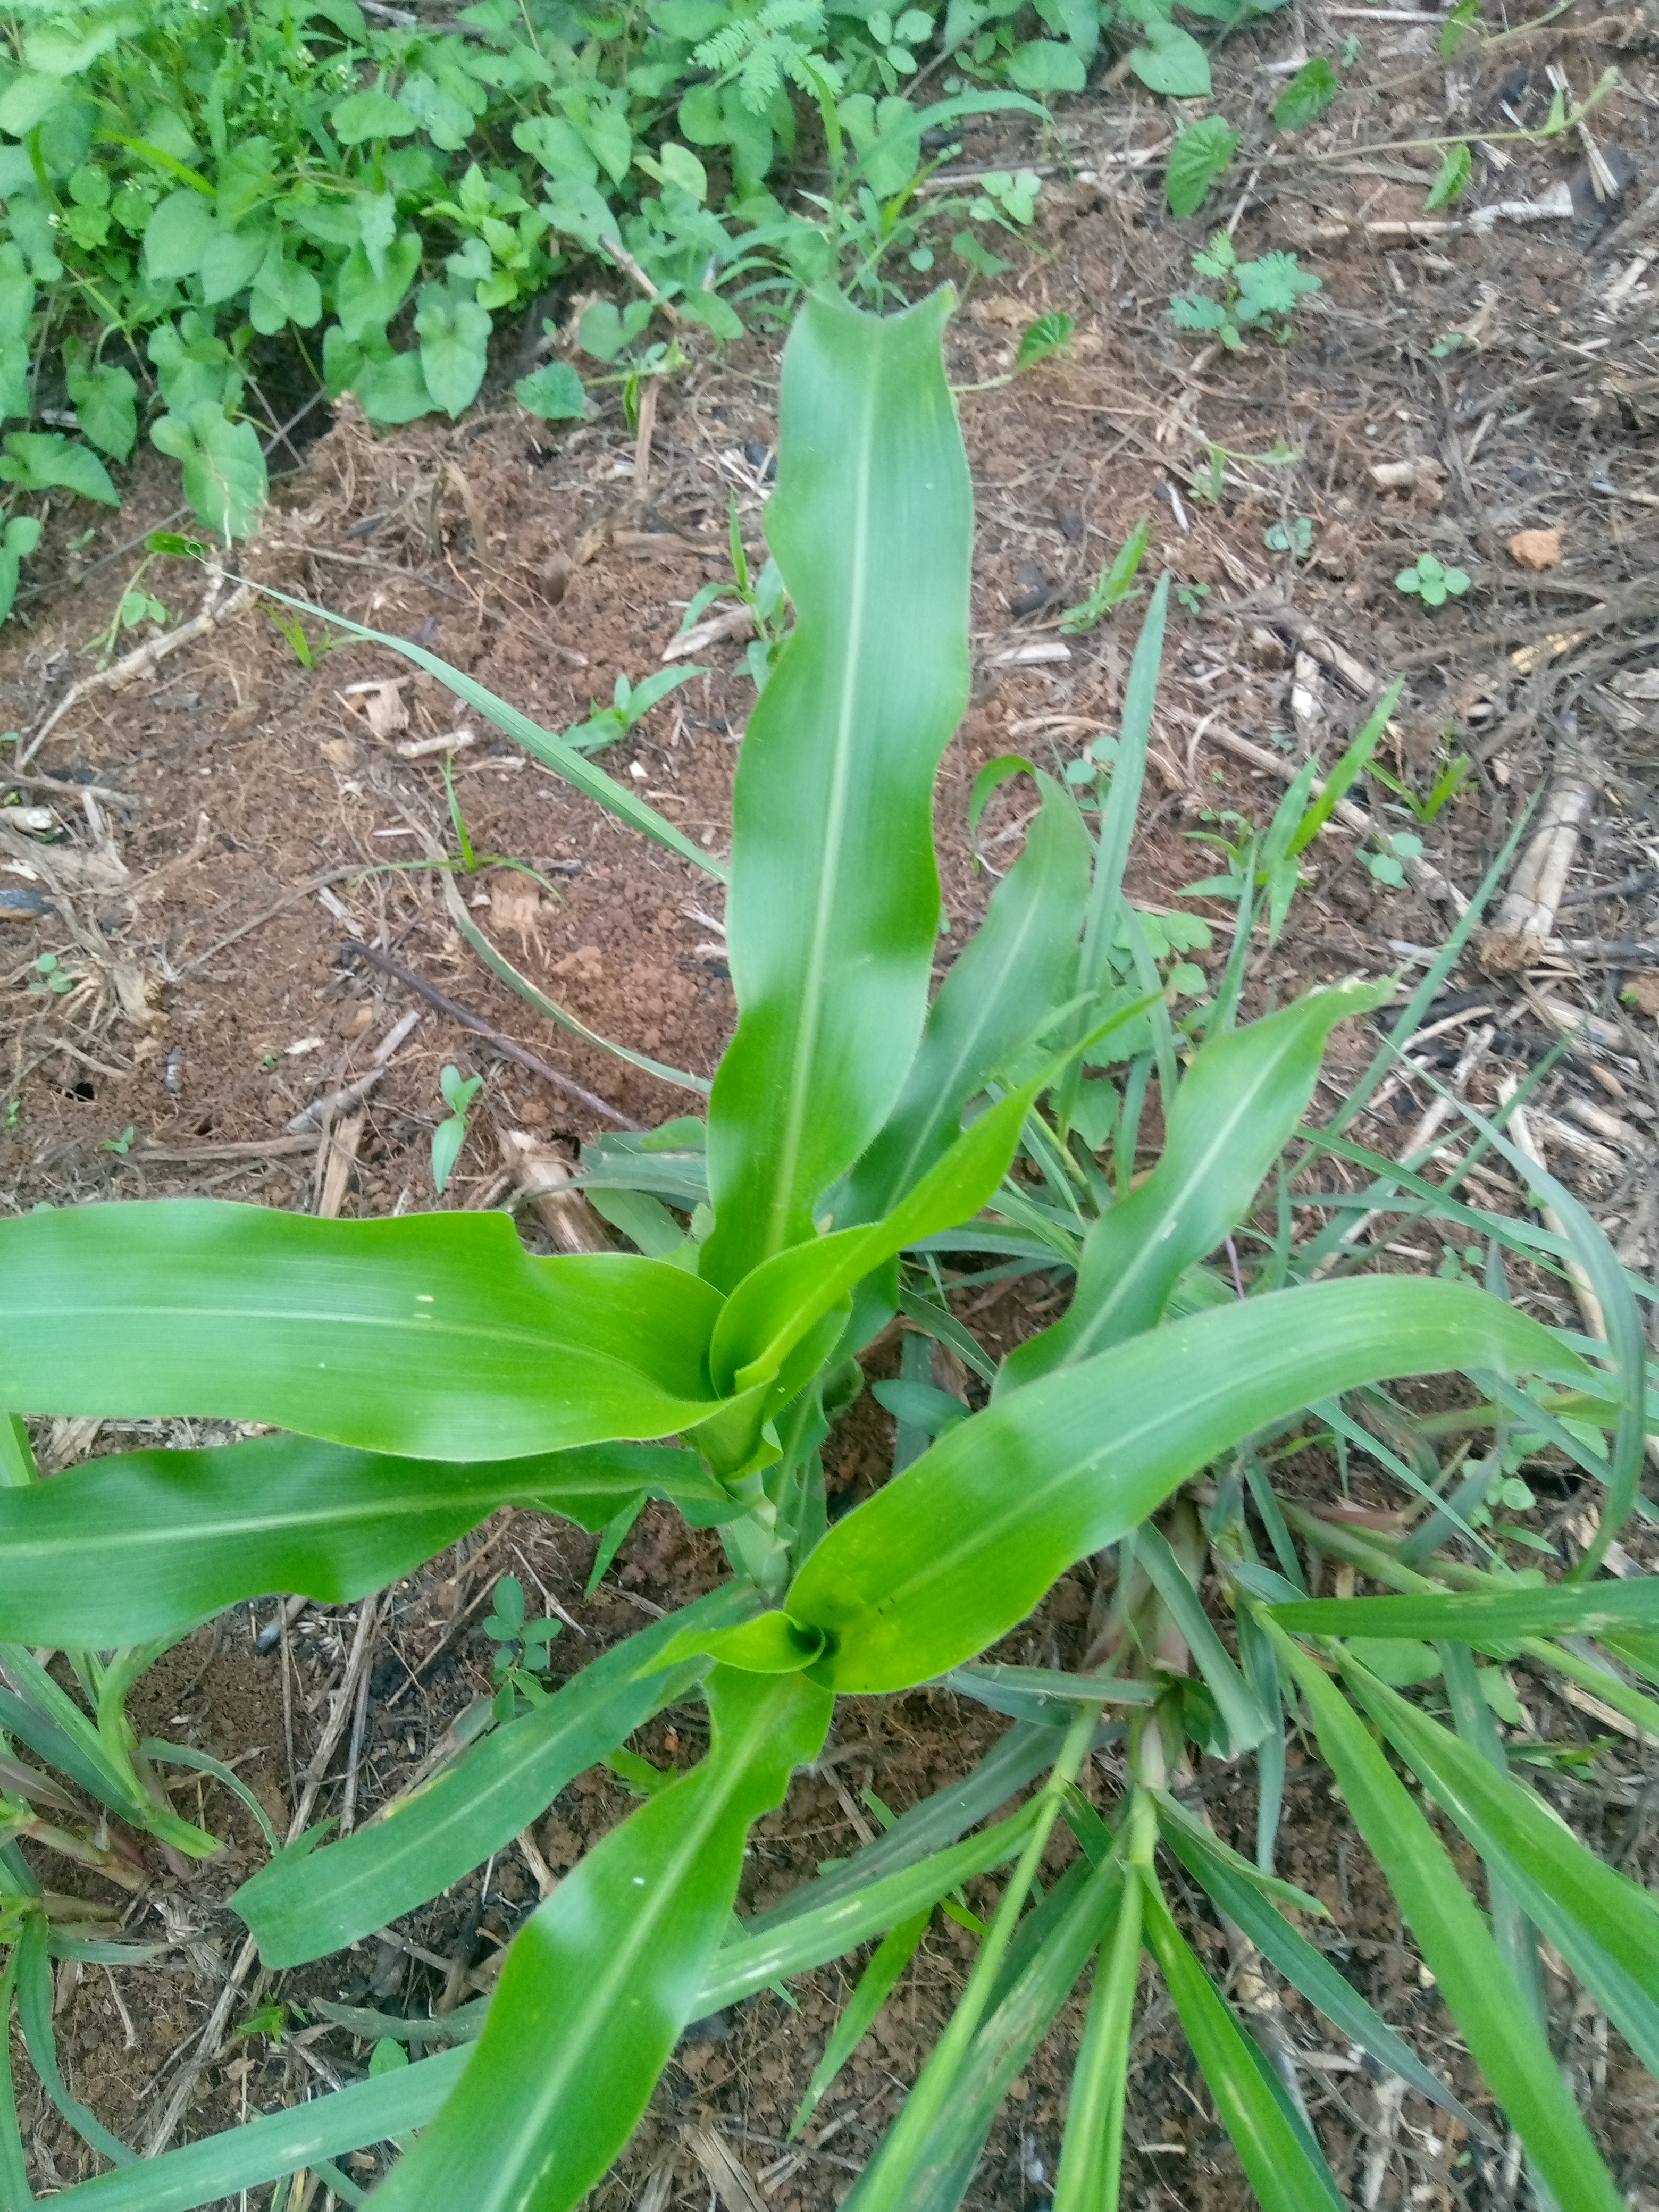
Label: spodoptera_frugiperda